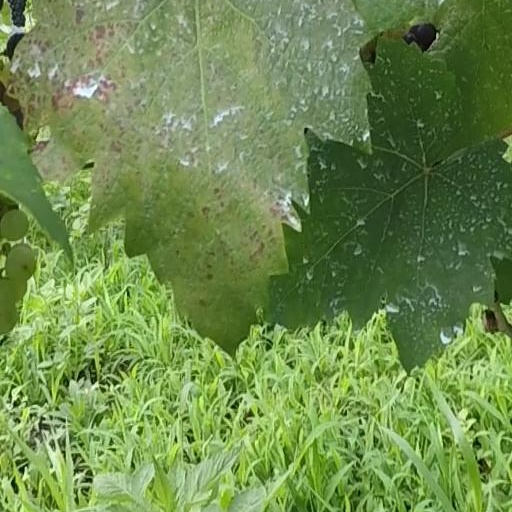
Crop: grape